DeWitt General Hospital

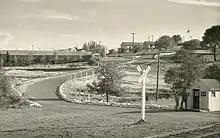
Camp Flint in 1943

Near DeWitt General Hospital, a prisoner of war camp was built, called Camp Flint. Camp Flint held German POWs, at it peak the camp held up to 500 prisoners. Camp Camp Flint was built in 1938 as a Great Depression labor camp for unemployed men. Camp Flint was a depression Federal and State of California public works project. The unemployed men lived in wood and canvas huts. In January 1942 the US Army took over Camp Flint and stationed the 32nd Infantry Division and then the 754th Military Police Battalion to guard the Southern Pacific Railroad tunnels and bridges against potential saboteurs. To support DeWitt General Hospital, 200 German Prisoners of War were transferred to Camp Flint from Florence, Arizona, in June 1945. The camp closed in 1946. On the fairgrounds is the Gold Country Museum, a Works Progress Administration–Camp Flint building.